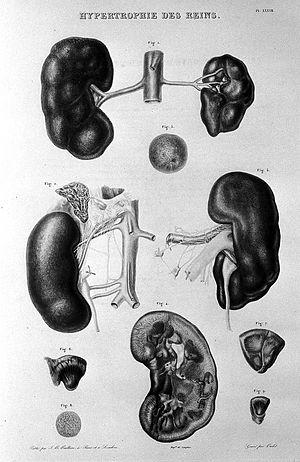
L'hypertrophie est le développement trop important d'une partie du corps, d'un organe ou d'un tissu, mais aussi d'une cellule.